Mama Drama (film)

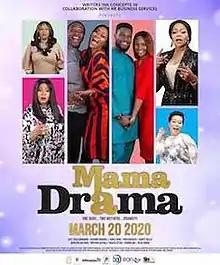

Mama Drama, is a 2020 Nigerian drama film directed by Seyi Babatope and produced by Joy Grant-Ekong. The film stars Osas Ighodaro in the lead role whereas Kunle Remi, Kehinde Bankole, Femi Adebayo, and Shafy Bello made supportive roles. The film revolves around Mena Adelana, a woman with six miscarriages that hires her assistant as a surrogate despite her fertility issues and her mother-in-law's nagging, but many problems arise.